New Appomattox Court House

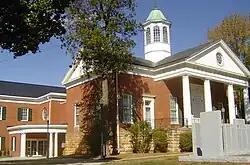
Current "new" Appomattox Courthouse that was built in 1892

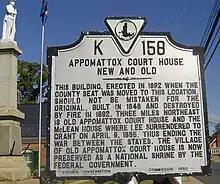
Appomattox Court House historic marker

The Appomattox Courthouse is the current courthouse in Appomattox, Virginia built in 1892. It is located in the middle of the state about three miles (5 km) southwest of the Appomattox Court House National Historical Park, once known as Clover Hill—home of the original Old Appomattox Court House. The "new" Appomattox Courthouse is near the Appomattox Station and where the regional county government is located.